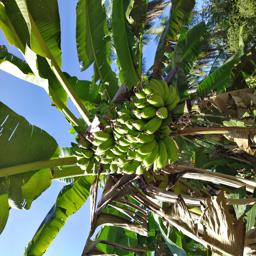
Label: MALBHOG FRUIT